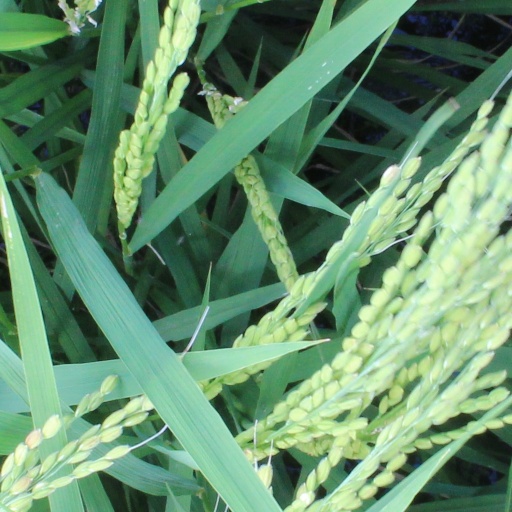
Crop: rice